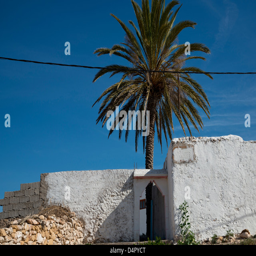
palm tree and white wall of a house